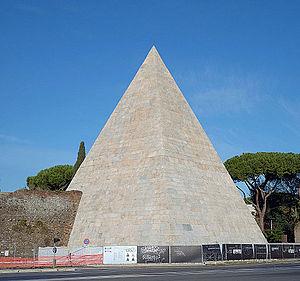
La Pyramide de Cestius est un monument funéraire de l'Antiquité situé près de la porta San Paolo à Rome. Elle porte le nom de celui qui s'y est fait inhumer : Caïus Cestius.